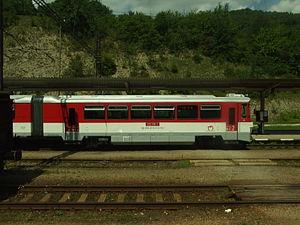
La ligne 181 des chemins de fer Slovaque relie Kraľovany à Trstená.